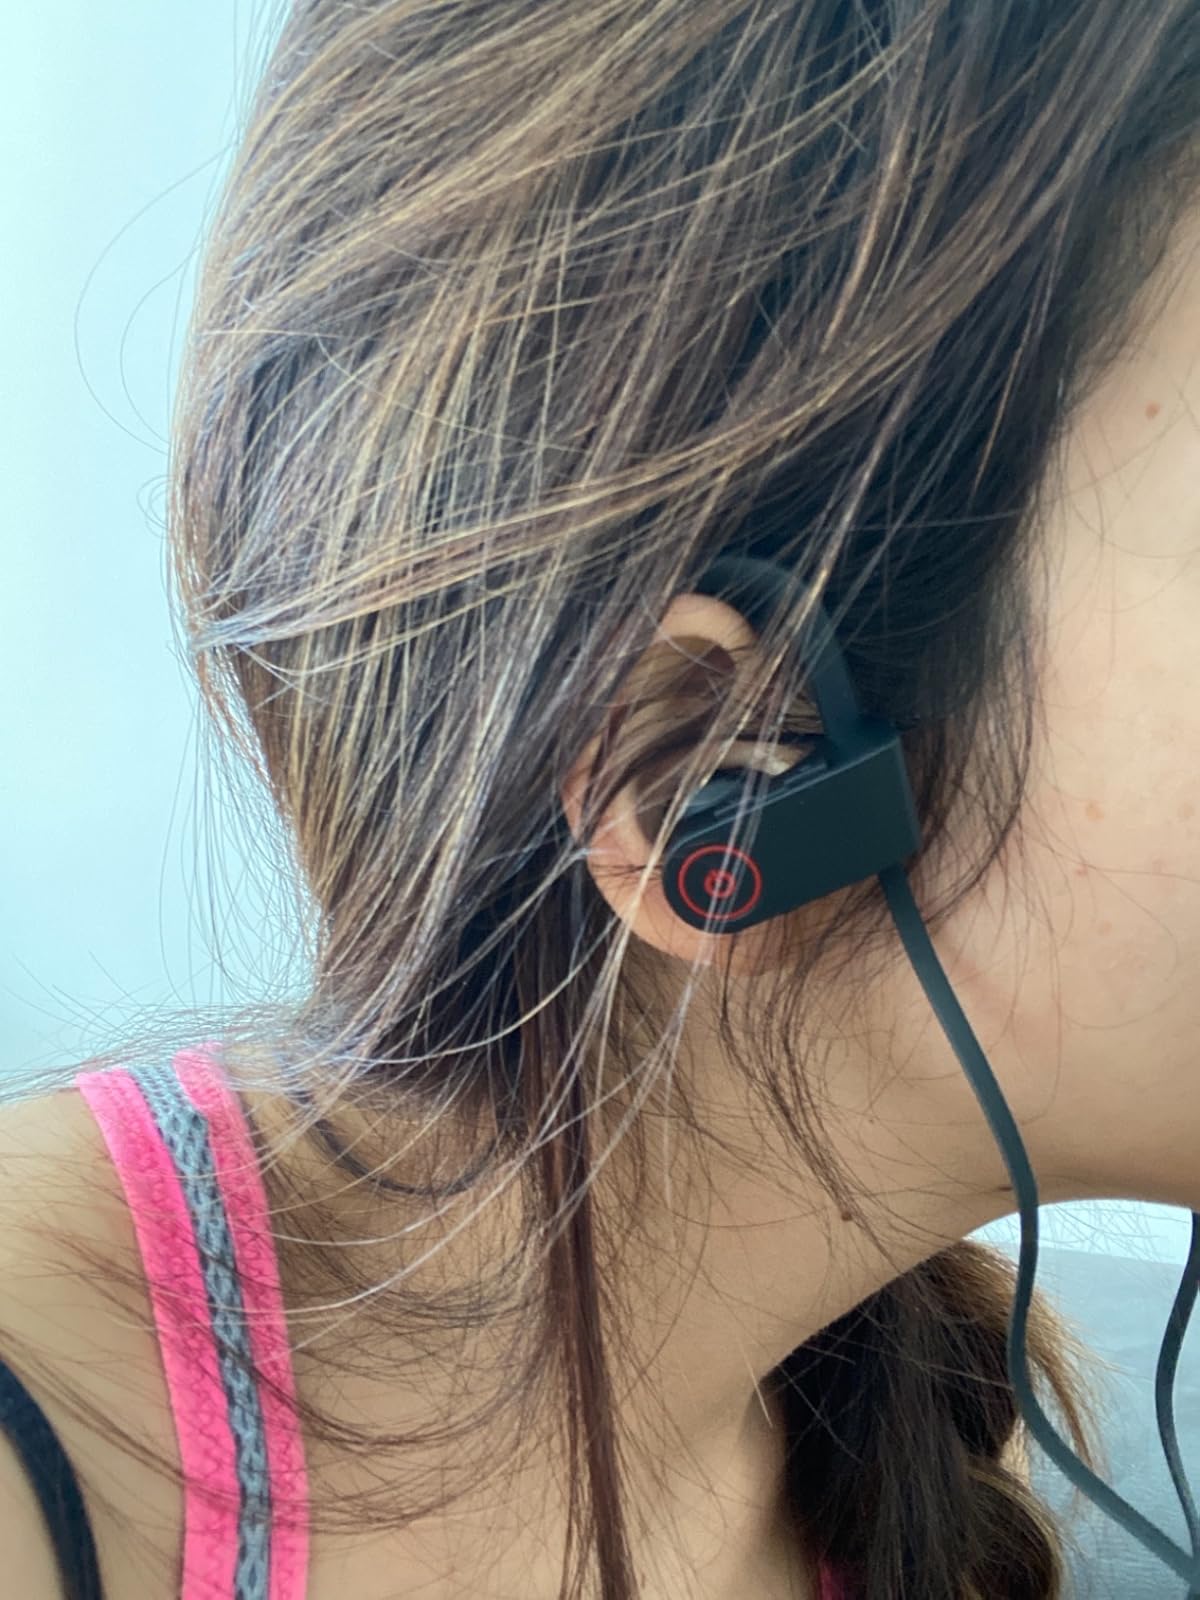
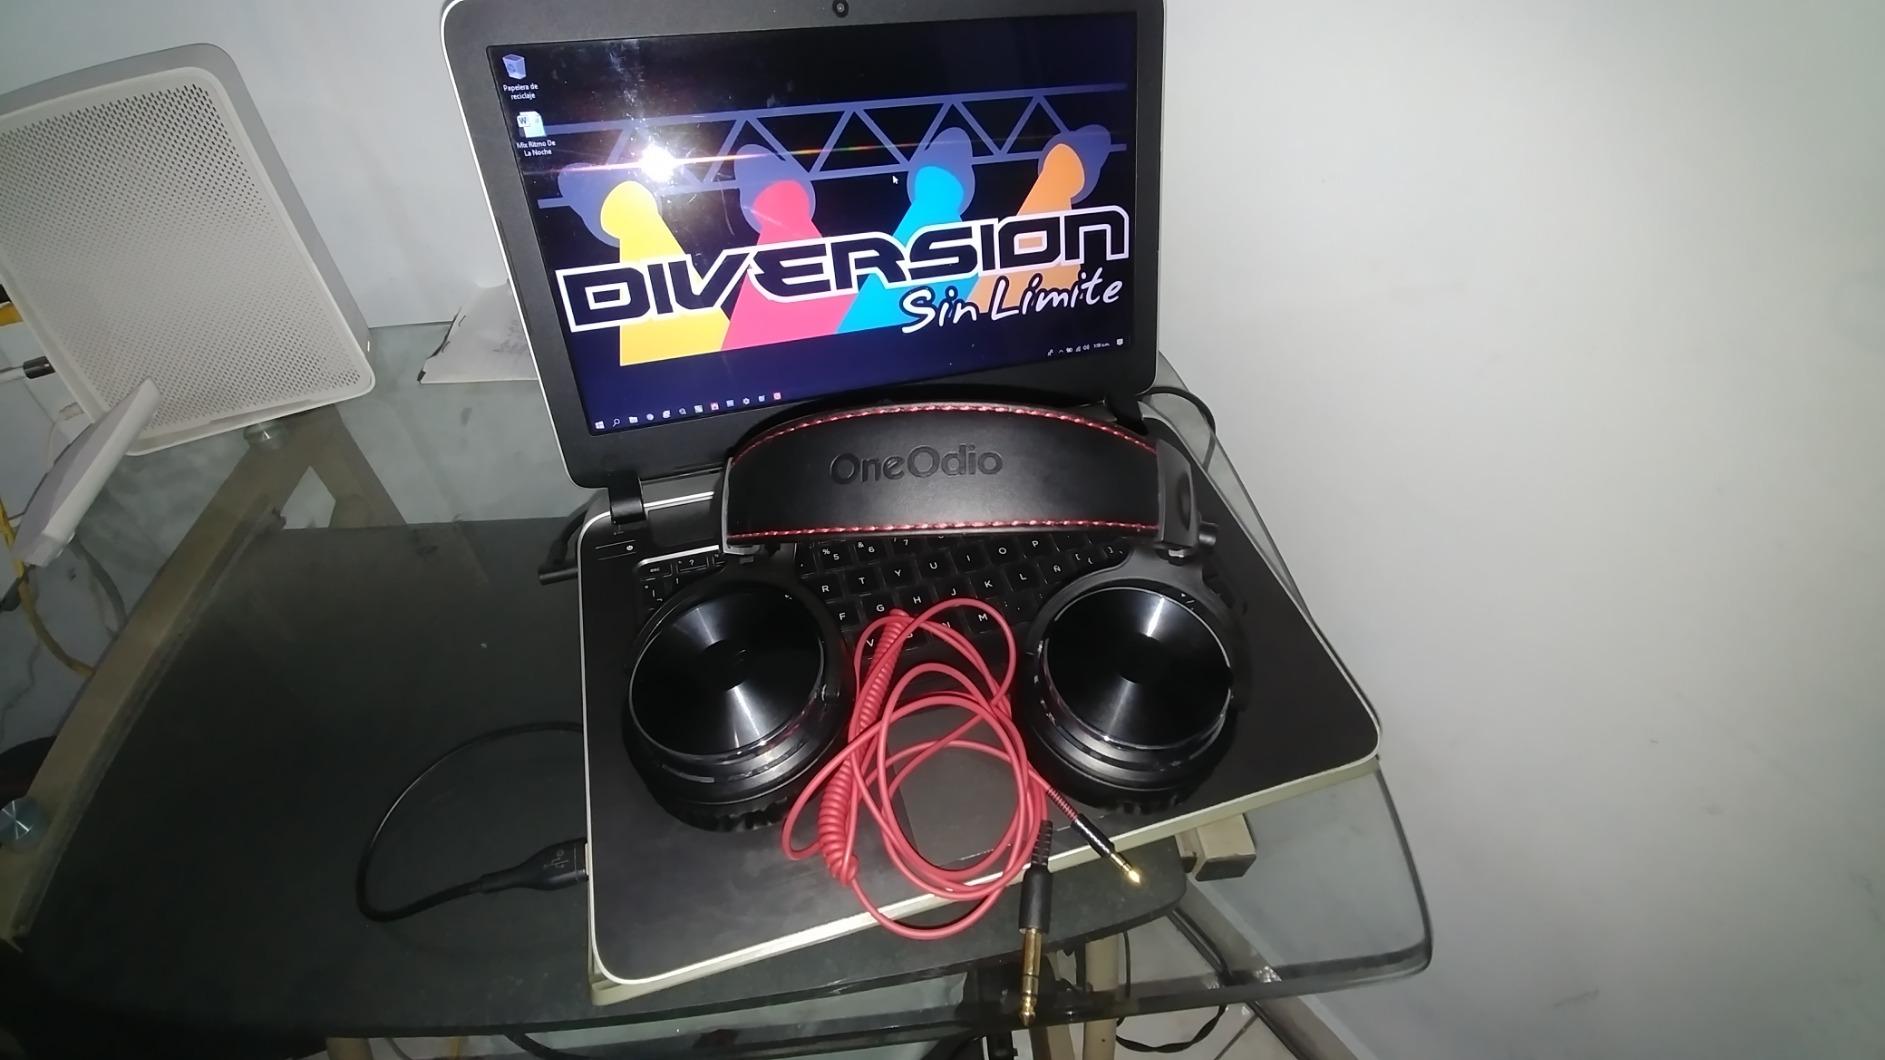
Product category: headphones
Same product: no